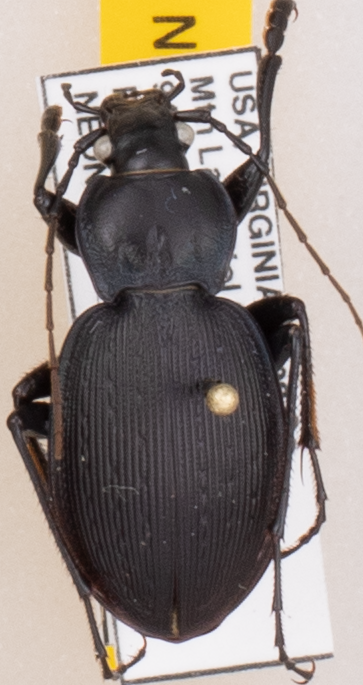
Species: Carabus goryi
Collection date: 2019-09-10
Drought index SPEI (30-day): -1.93
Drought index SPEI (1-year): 1.69
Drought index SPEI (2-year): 1.69